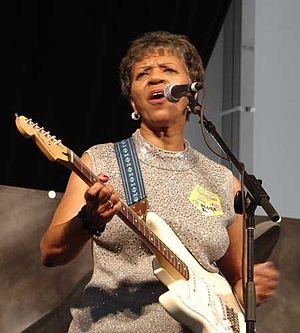
Le rhythm and blues, ou R&B, est un genre de musique populaire afro-américaine ayant émergé dans les années 1940. Le terme est originellement utilisé par les compagnies de disque pour décrire des albums ciblant uniquement la communauté afro-américaine urbaine, à une époque durant laquelle « un rythme insistant inspiré du jazz » commençait à se populariser. Le genre mêle des éléments sonores en provenance du gospel, du blues et du jazz.
Barbara Lynn est une chanteuse et guitariste américaine de rhythm and blues et de soul music. Elle est considérée comme la première femme à faire vibrer une guitare électrique sur scène.